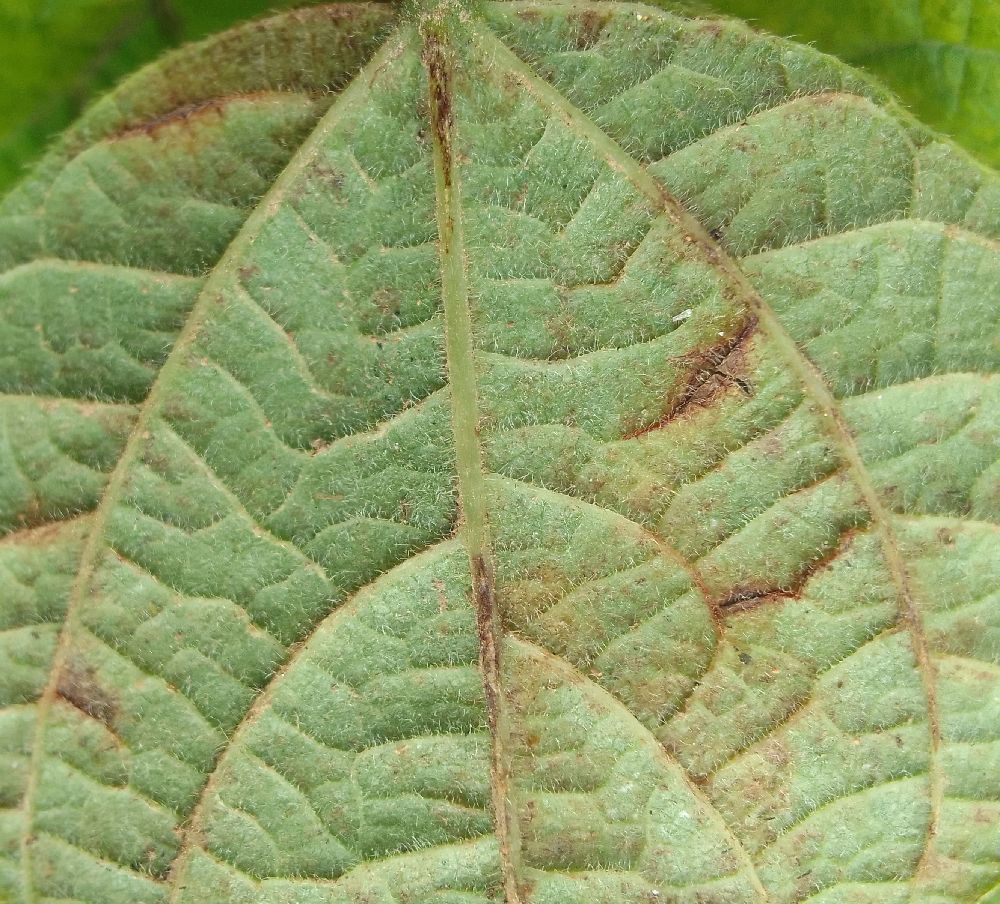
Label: anthracnose